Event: Nepal Earthquake
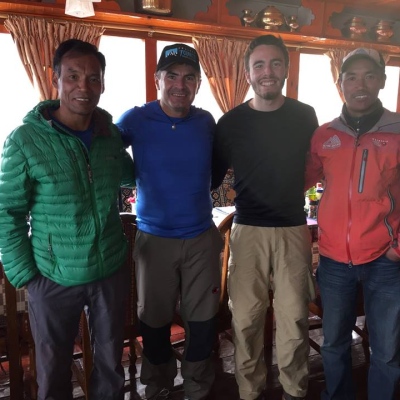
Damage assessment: no_damage